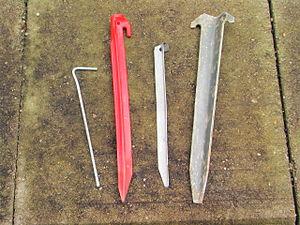
Une sardine est une tige, généralement métallique, utilisée pour fixer une tente au sol, et à tendre ses toiles. Le crochet que comporte son extrémité supérieure est passé dans un des éléments renforcés que comporte la base de la tente sur sa périphérie, ou sert à arrimer les cordelettes attachées aux points élevés de la tente.